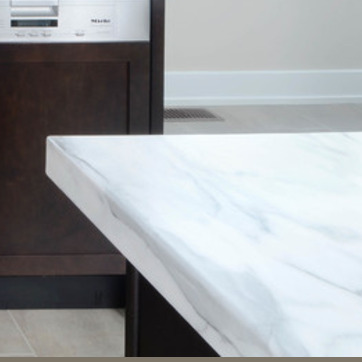
Material: polishedstone